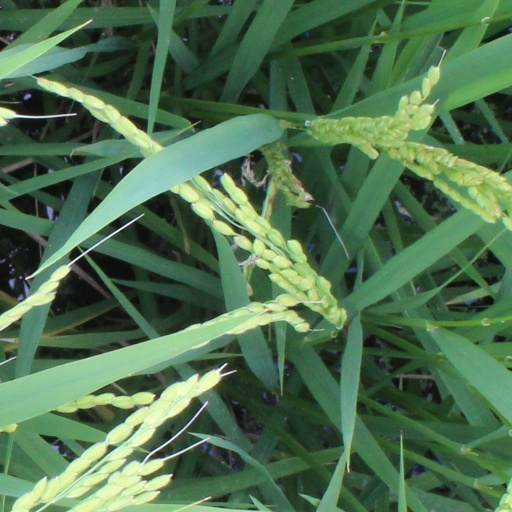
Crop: rice